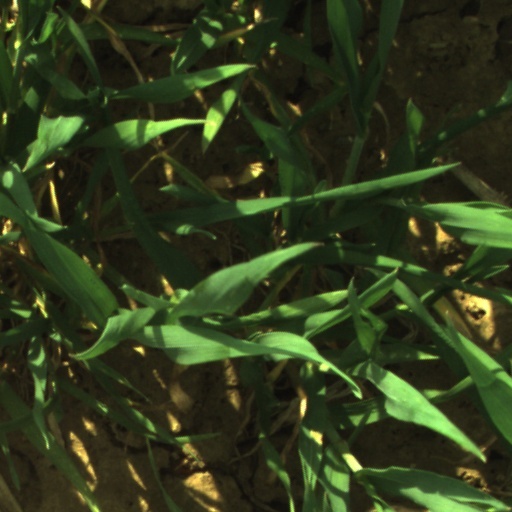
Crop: wheat